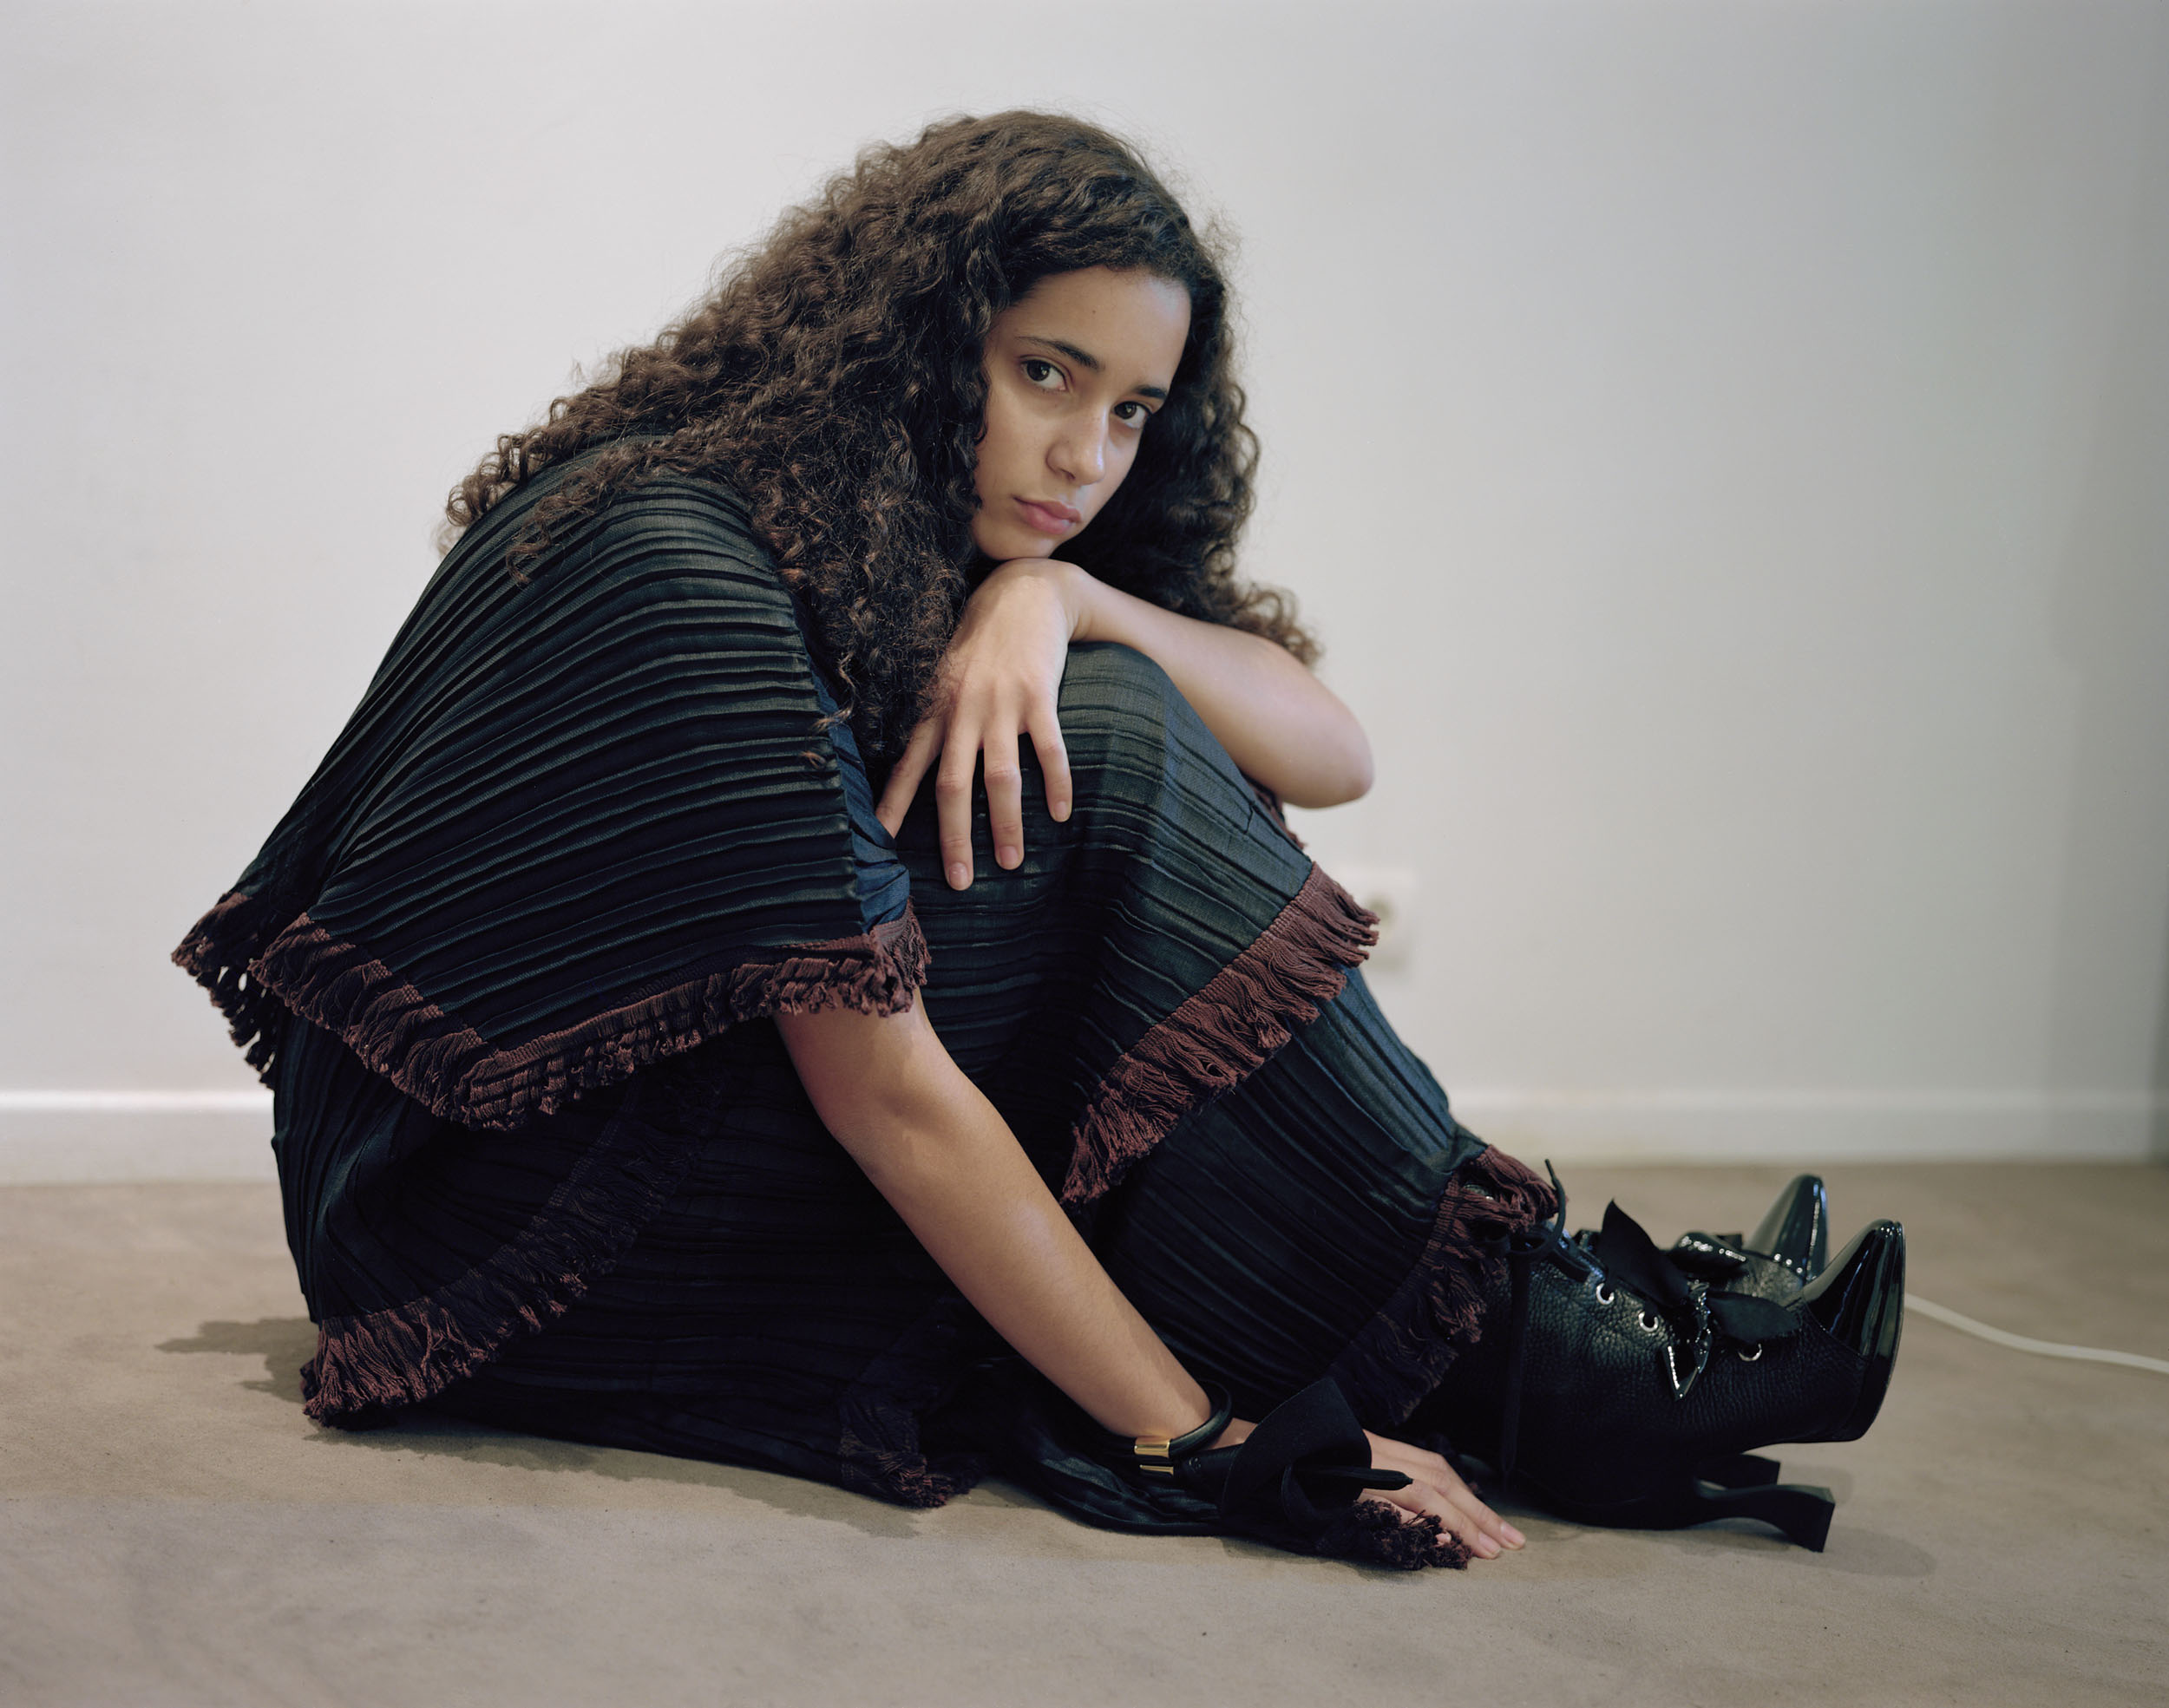
woman, beauty, girl, photography, photo shoot, sitting, model, trunk